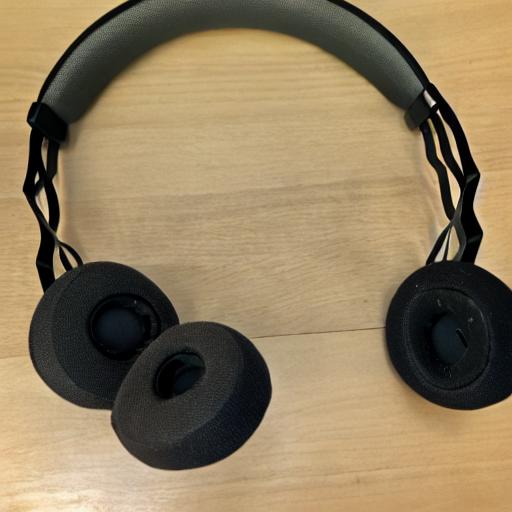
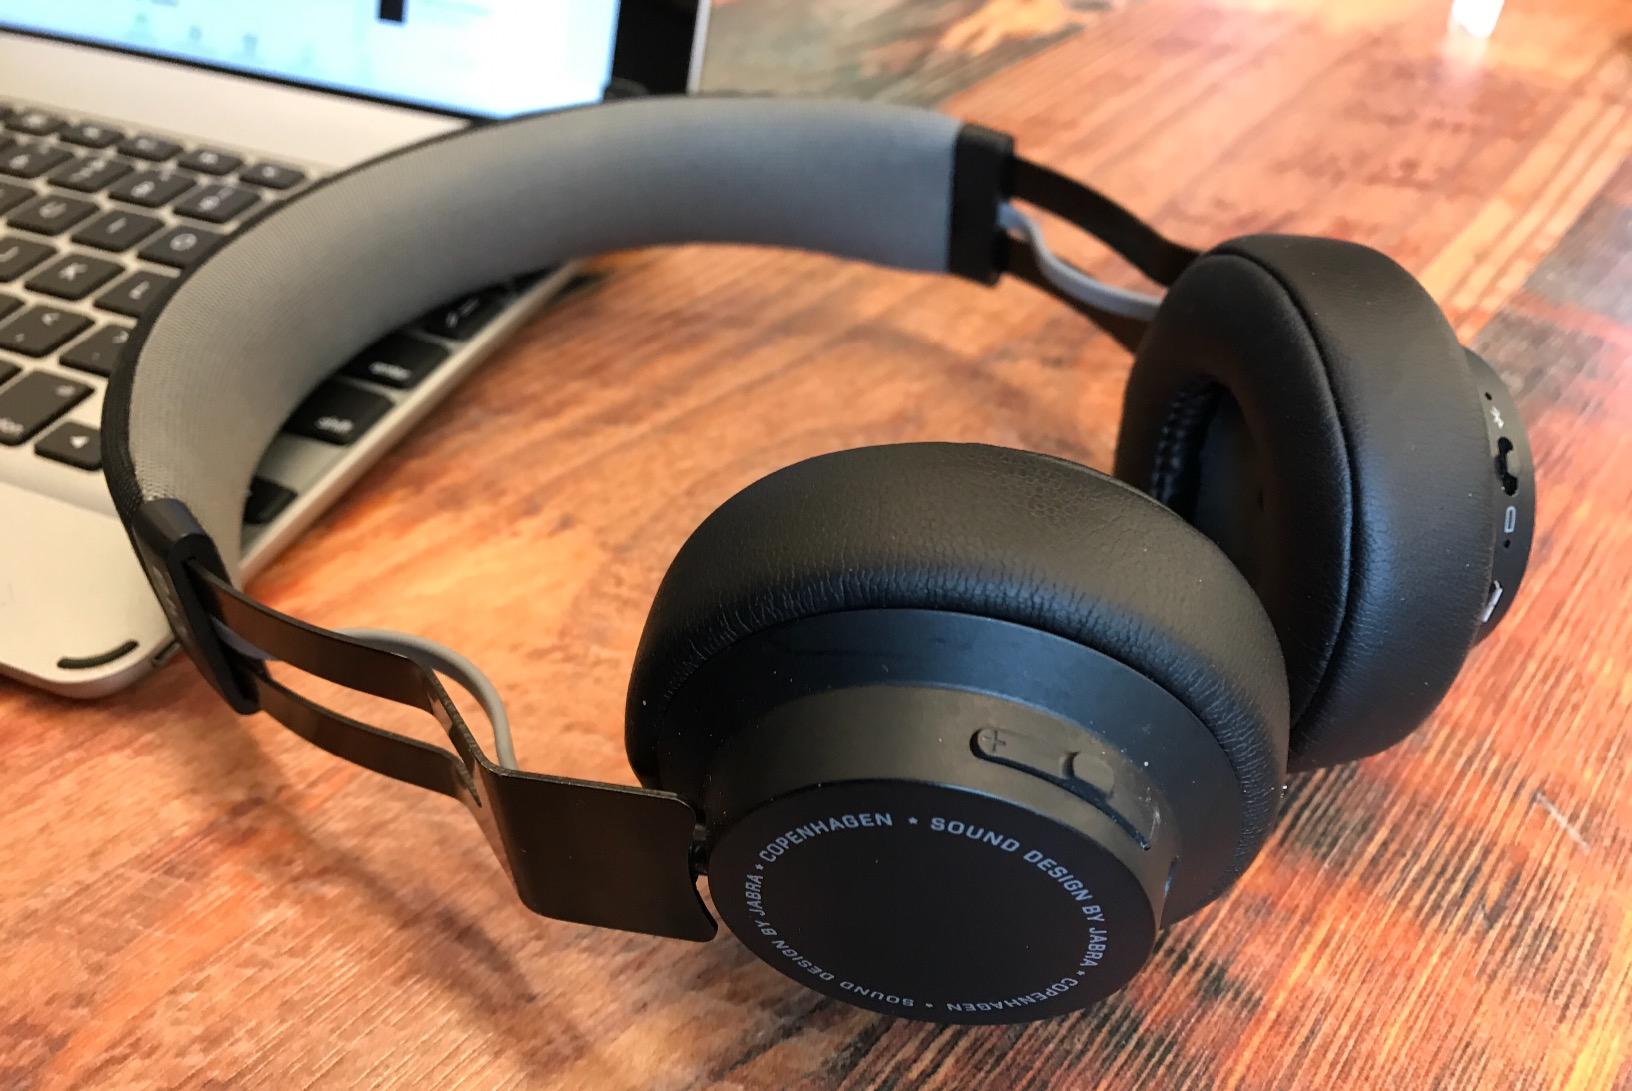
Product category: headphones
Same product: no